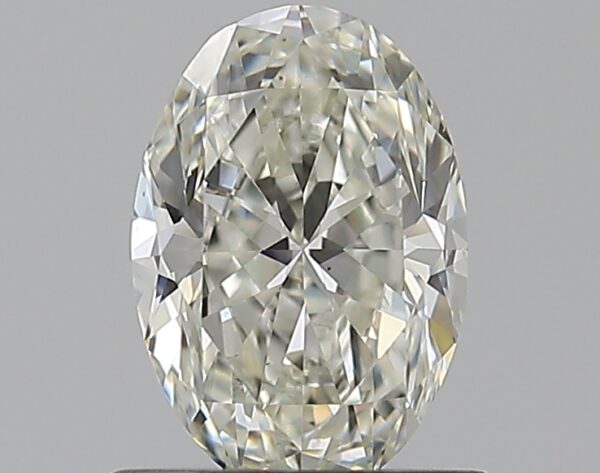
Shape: oval
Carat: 0.75
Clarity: VS1
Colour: J
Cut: VG
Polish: EX
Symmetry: VG
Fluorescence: F
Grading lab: GIA
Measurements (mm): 7.09 x 4.88 x 3.12